Matagorda Bay

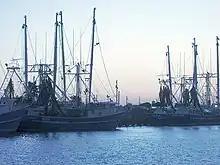
Shrimping boats in Palacios

The Matagorda Bay system is a renowned fishing location in the region, due to its status as a nutrient-rich estuary. The mainstays of the settlements on the bay include seafood processing, manufacturing, agriculture and tourism. Commercial fishermen specialize in oyster, blue crab, and shrimp. Port Lavaca is the national leader in the processing of shrimp, and passed four million tons of seafood through its port in 1985 alone. Palacios houses the largest blue crab processing plant in the United States, and is home to the only individually quick frozen shrimp plant in Texas. Recreational fishing also contributes to the local economies via tourism. Tourists often flock to the Port Lavaca State Fishing Pier, which is a major point of interest for fishermen. Other activities for visitors include hunting, oyster roasts, beach combing and birding.